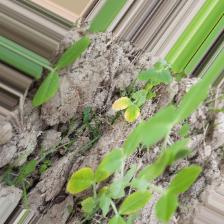
Label: Ascochyta blight